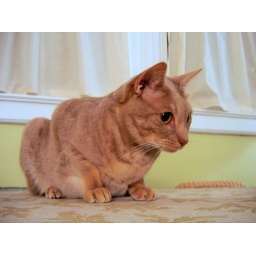
Olive, on Dan and Carmen's dining room table. She likes the texture of the glass mosaic underneath the table cloth.